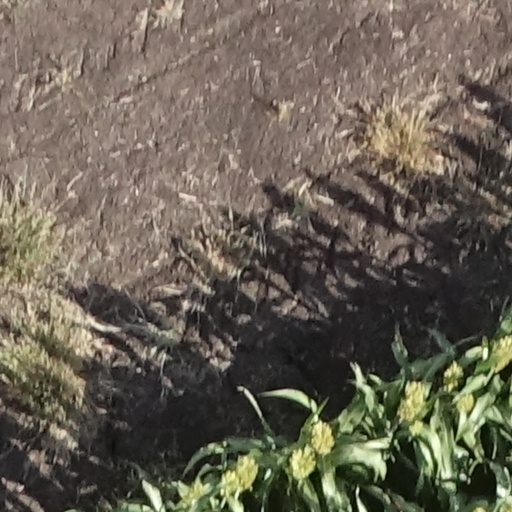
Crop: sorghum